Joachim Rohdin

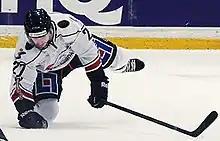

Carl Joachim Rohdin (born October 3, 1991) is a Swedish professional ice hockey player. He plays for Porin Ässät of the Liiga.